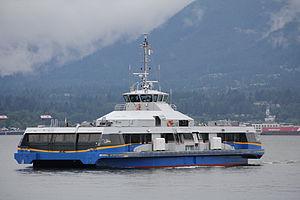
La TransLink est la société de la Couronne qui exploite et dirige les transports en commun au Metro Vancouver, C.-B., Canada, à savoir le métro, le service d'autobus et les trains de banlieue. Elle partage aussi les responsabilités d'entretien du réseau des routes importantes et de promotion du cyclisme.